Francesco Totti

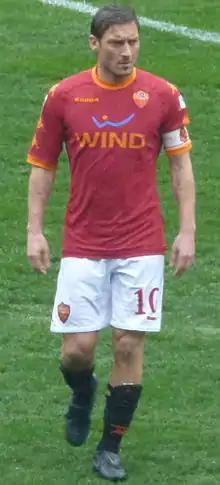
Totti playing for Roma in 2011

In the 2010–11 season, Roma suffered yet another defeat to Inter in the 2010 Supercoppa Italiana, continuing their "traditional" early struggles, which Totti partly blamed on Ranieri's defensive mindset and failure to develop a consistent set of tactics. On a personal level, Totti won the Golden Foot award, but Ranieri's lack of faith in him due to his age meant that the captain would spend a lot of time on the substitute's bench in favour of younger forwards, such as Marco Borriello, Mirko Vučinić and Jérémy Ménez. His limited playing time, which included a controversial 91st minute substitution in a 2–1 away loss against Sampdoria, resulted in several clashes with Ranieri, and saw him fall out of form, scoring only three league goals in 21 appearances; as a result of his limited appearances, despondence and strenuous relationship with the manager, rumours even circulated in the media that Totti was considering leaving Roma. Following Roma's 4–3 loss against Genoa on 20 February 2011, Ranieri resigned as manager, with Totti's former teammate Vincenzo Montella appointed as caretaker coach.